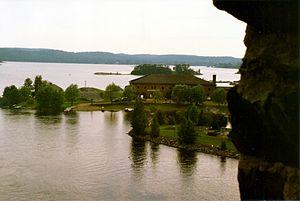
Le lac Pihlajavesi est un lac finlandais situé dans la région de Savonie du Sud de la province de Finlande-Orientale.